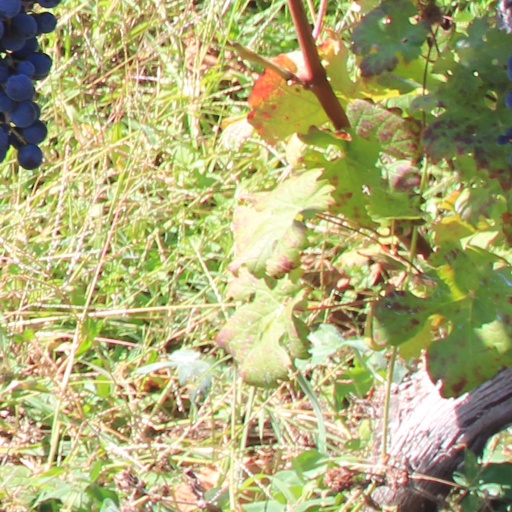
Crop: grape